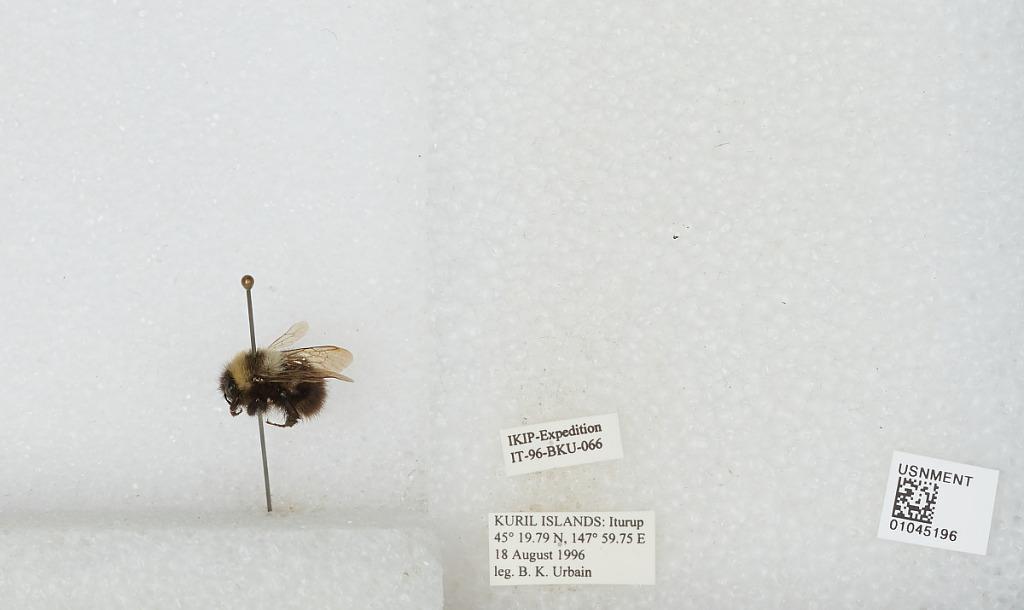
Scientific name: Bombus sp.
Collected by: B. Urbain
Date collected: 1996-8-18
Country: Russia
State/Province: Sakhalin
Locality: Iturup, Kuril Islands
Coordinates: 45.3297, 147.996